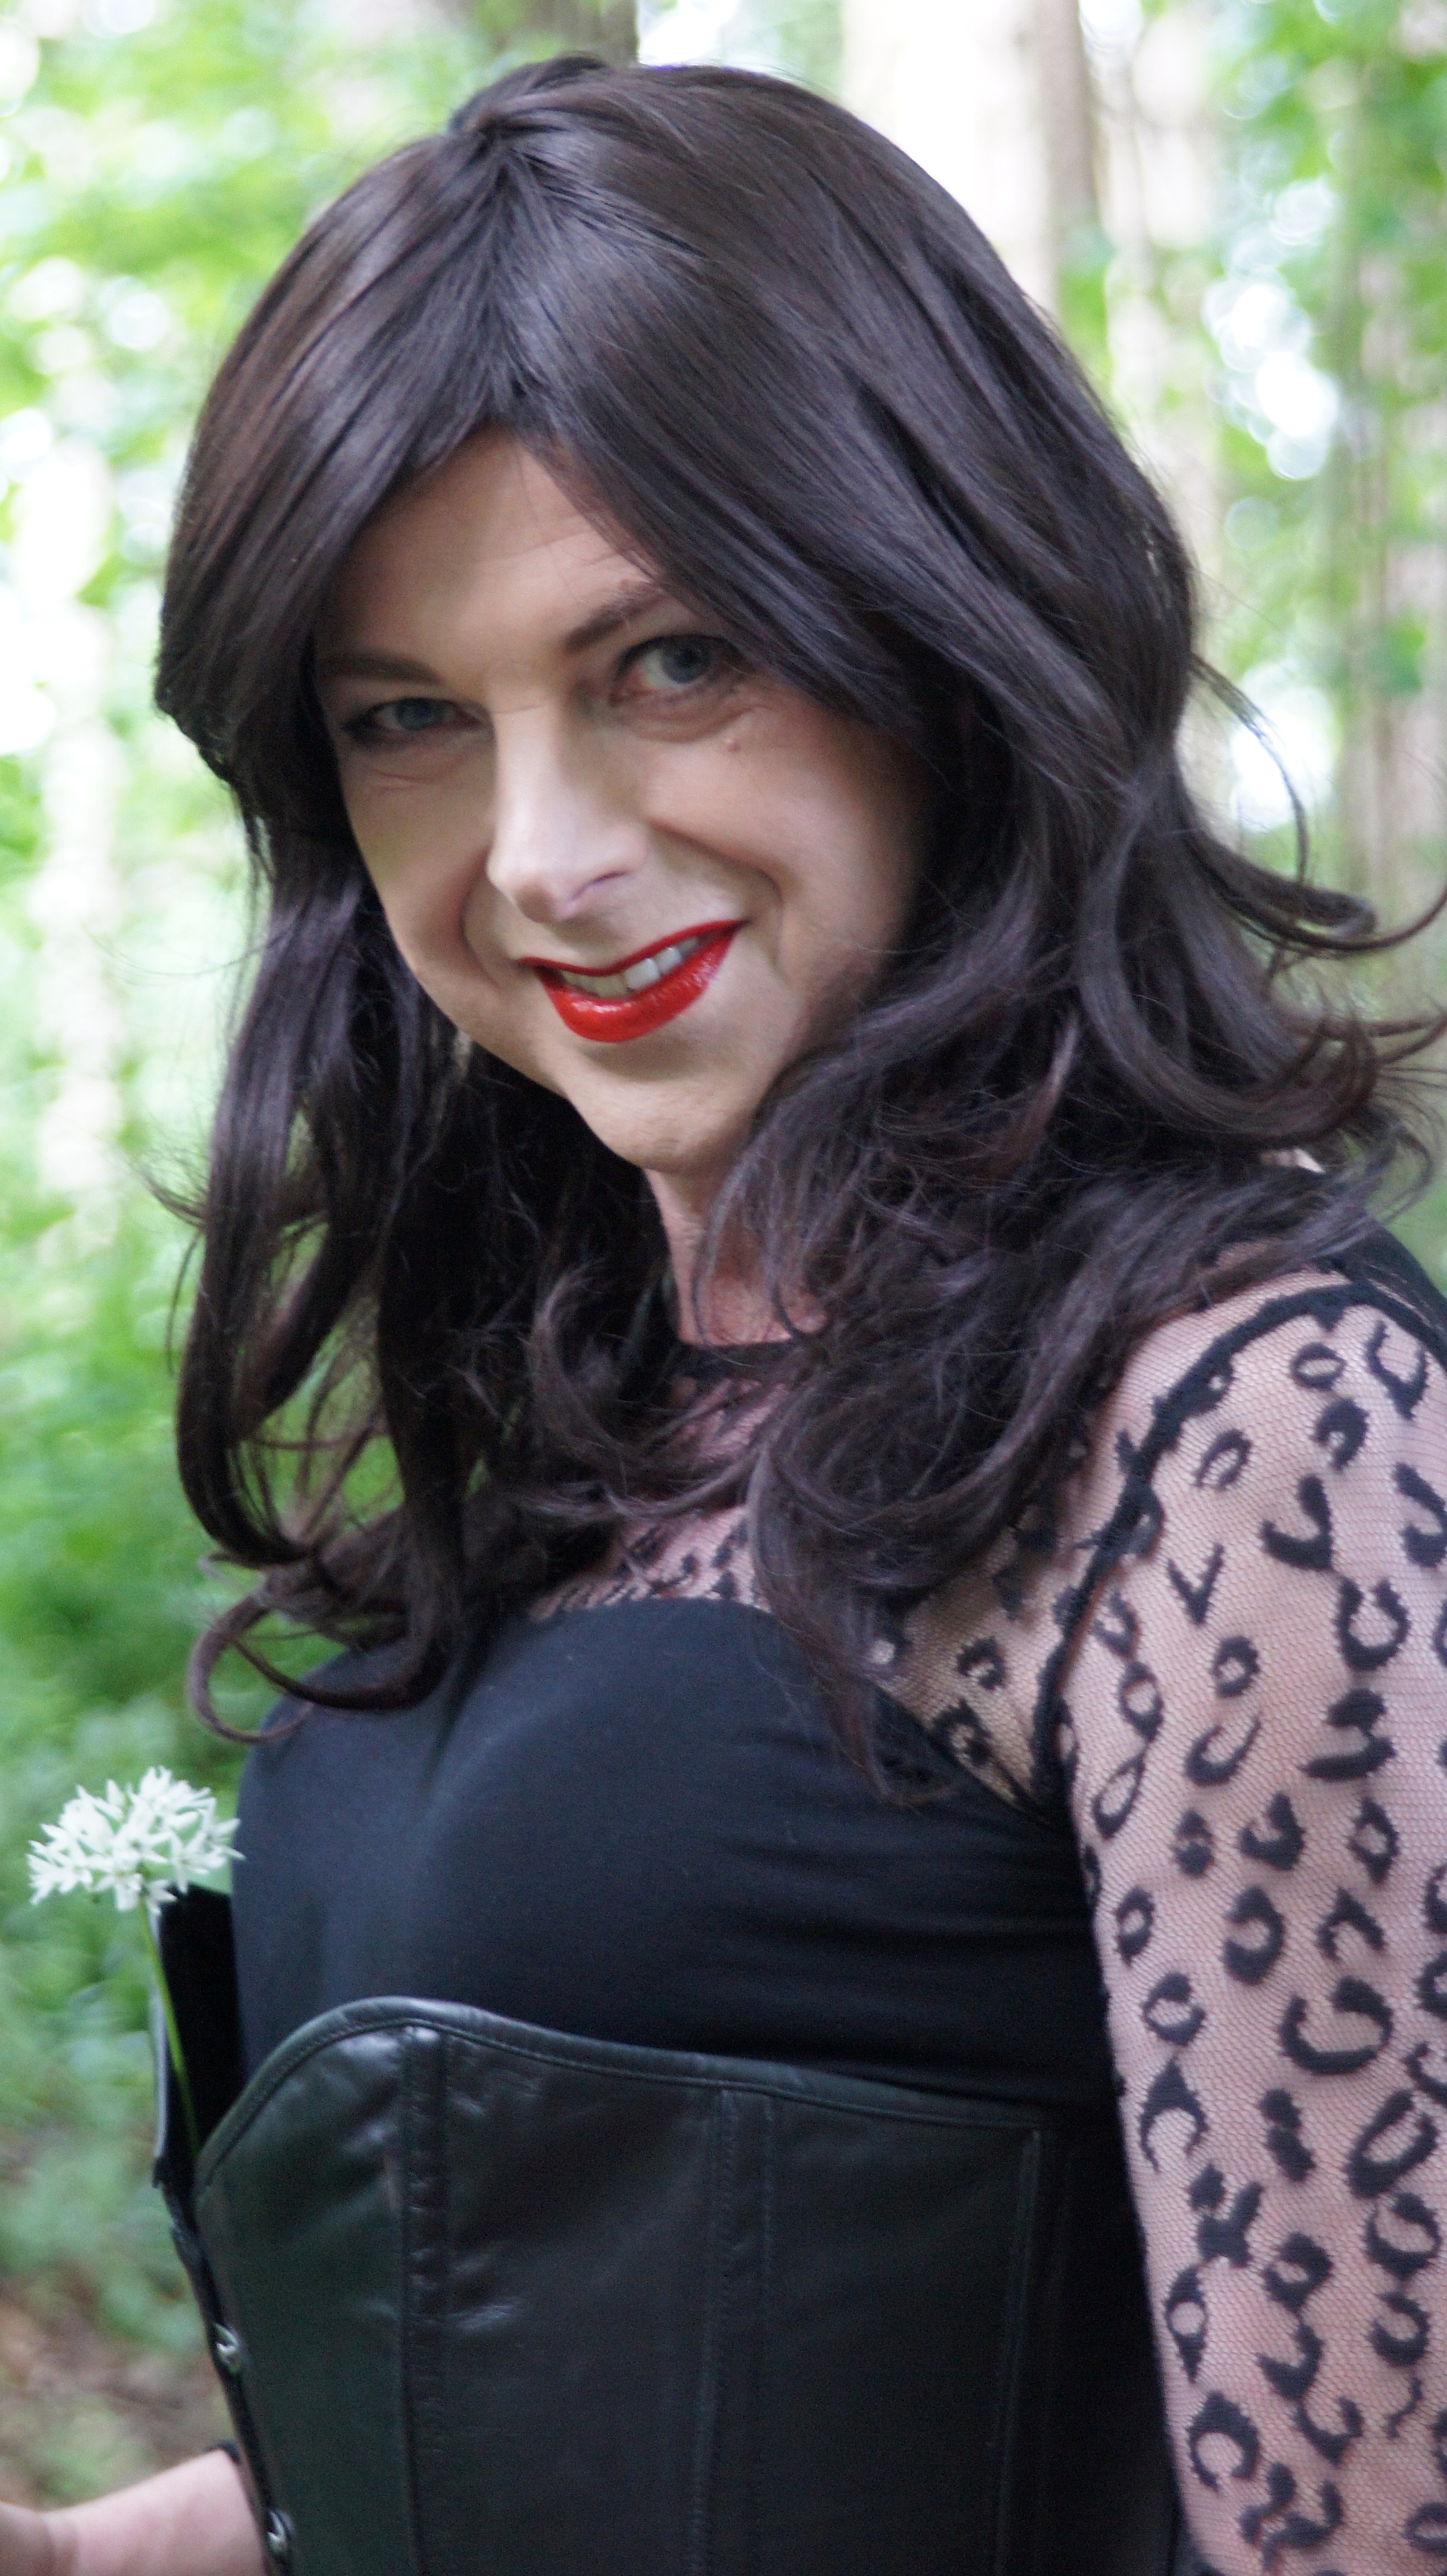
nature, forest, person, plant, girl, sunshine, woman, hair, meadow, flower, bloom, female, brunette, model, young, spring, green, red, human, fashion, clothing, black, lady, hairstyle, smile, makeup, laugh, feminine, mouth, long hair, trees, forest floor, black hair, leaves, face, happy, skin, lips, beauty, joy, all, beautiful, sexy, body, costume, luck, idyll, of course, melted, lipstick, cosmetics, feeling, sensual, eye shadow, photo shoot, attitude to life, joy of life, snow white, forest flower, brown hair, bright red, corset, hair styling, fruehlingsknotenblume, bitzer, marlene, people laugh